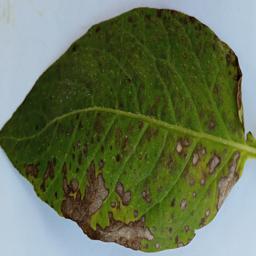
Etiqueta: Tizon_Temprano